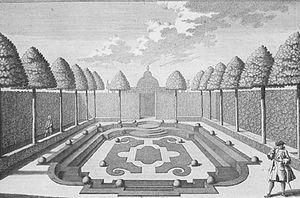
La bibliothèque municipale de Mayence est une bibliothèque générale, publique et historique. Elle est à la fois la bibliothèque municipale, régionale et sert à la diffusion d’informations à la population et répond aux besoins de l’enseignement et de la recherche historique. En plus, elle s’occupe de la documentation la plus complète possible et de l’archivage des supports d’information mayençais. Cette expression désigne plus spécialement les documents qui ont été publiés dans la région de Hesse-Rhénane.